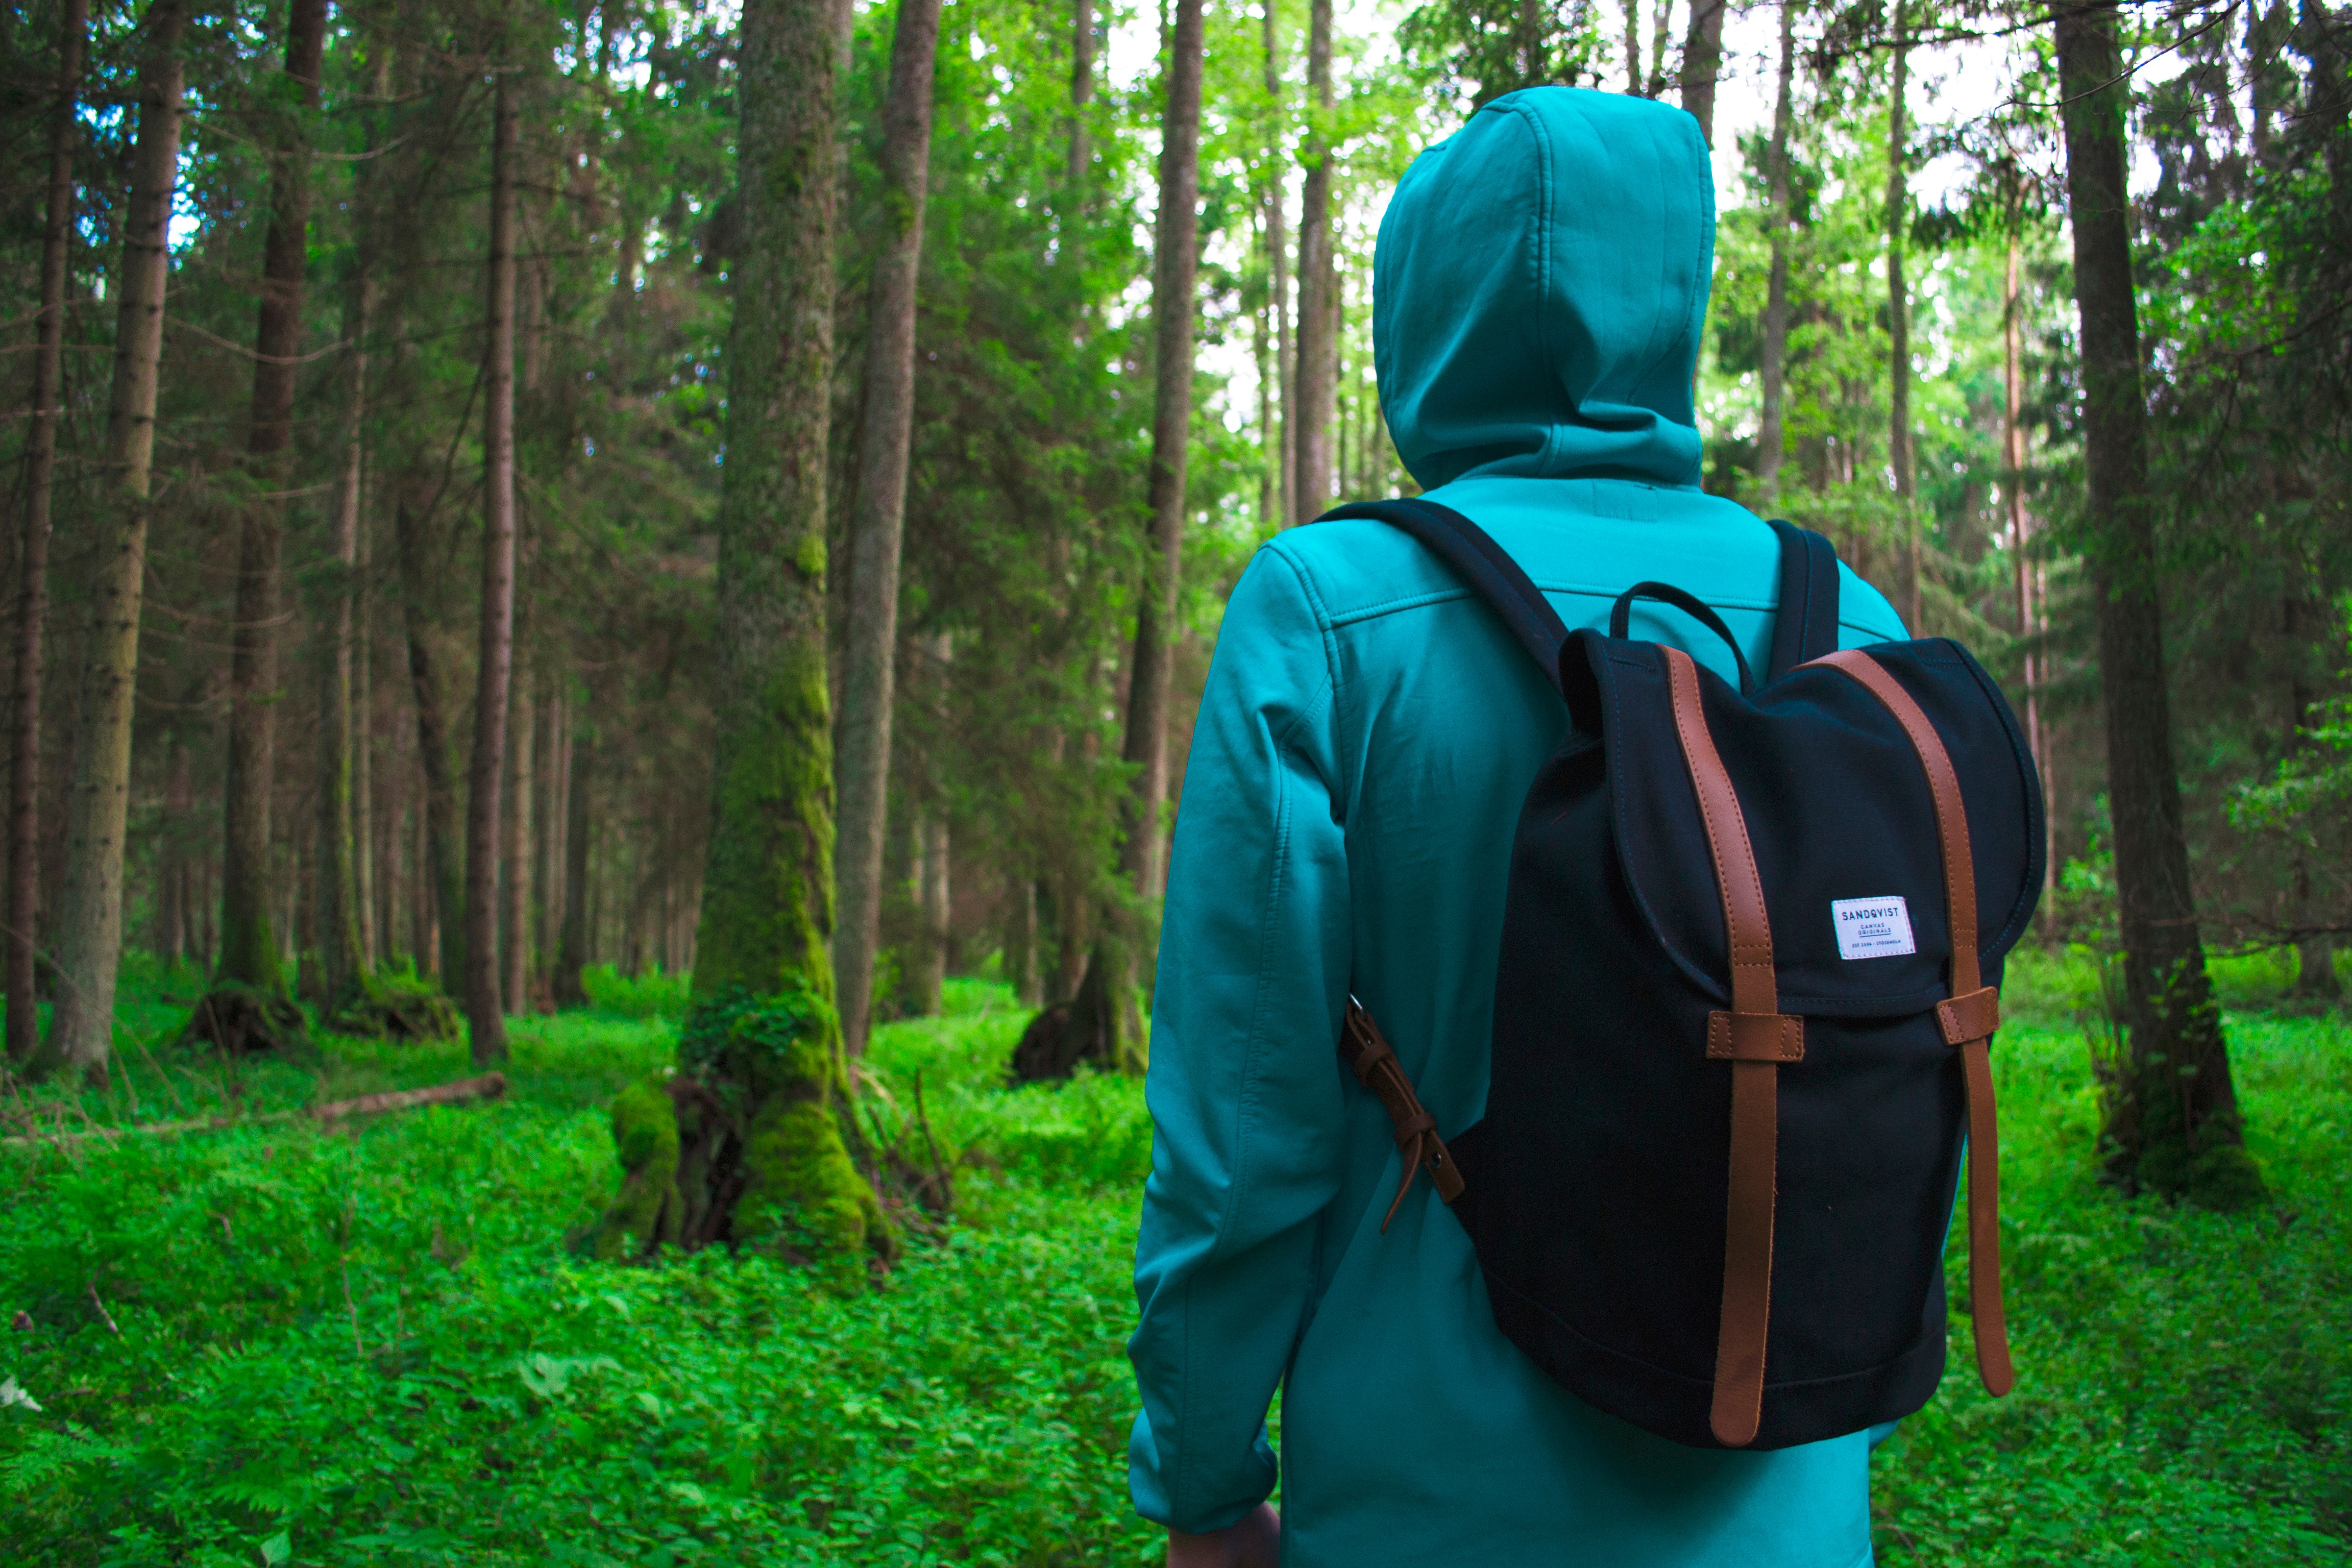
man, tree, forest, wilderness, trail, backpack, male, green, jungle, hike, woodland, habitat, ecosystem, natural environment